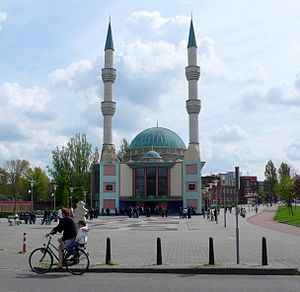
Mevlana-moskéen
Mevlana-moskéen
Mevlana-moskéen er en moske i de nordvestlige Rotterdam, Nederlandene der primært huser tyrkiske og nederlandske muslim. Moskeen er navngivet efter Rumi, blev bygget i 2001 og har to minareter som er 33,8m. Moskeen blev stemt som Rotterdams mest attraktive bygning i 2006. Moskeens arkitektur er osmannisk/tyrkisk.